Celebration Day (film)

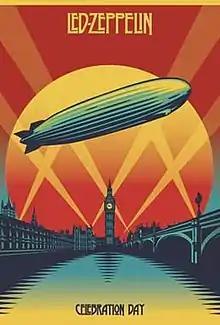
Official film poster

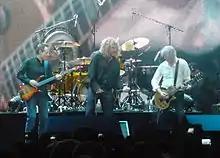
The surviving members of Led Zeppelin at the concert, from left to right: John Paul Jones, Robert Plant, and Jimmy Page. Jason Bonham, son of the late former drummer John Bonham, played drums during the set.

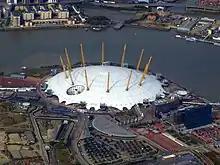
The O Arena, where the concert took place

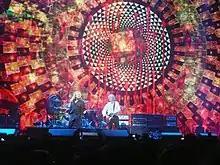
The band's performance included a complex visual display

Celebration Day is a concert film and live album by the English rock band Led Zeppelin, recorded at the Ahmet Ertegun Tribute Concert on 10 December 2007, in The O Arena, London. The film was given a limited theatrical release starting on 17 October 2012, and was released on several home audio and video formats on 19 November 2012. The performance, the film, and album releases have been widely praised.